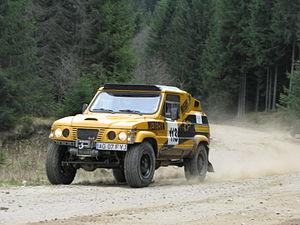
ARO a été fondée en 1957, sur les ruines de l’usine IAR de Brașov, usine qui fabriquait des pièces d’aéronautique. Elle disparaît en 2006.